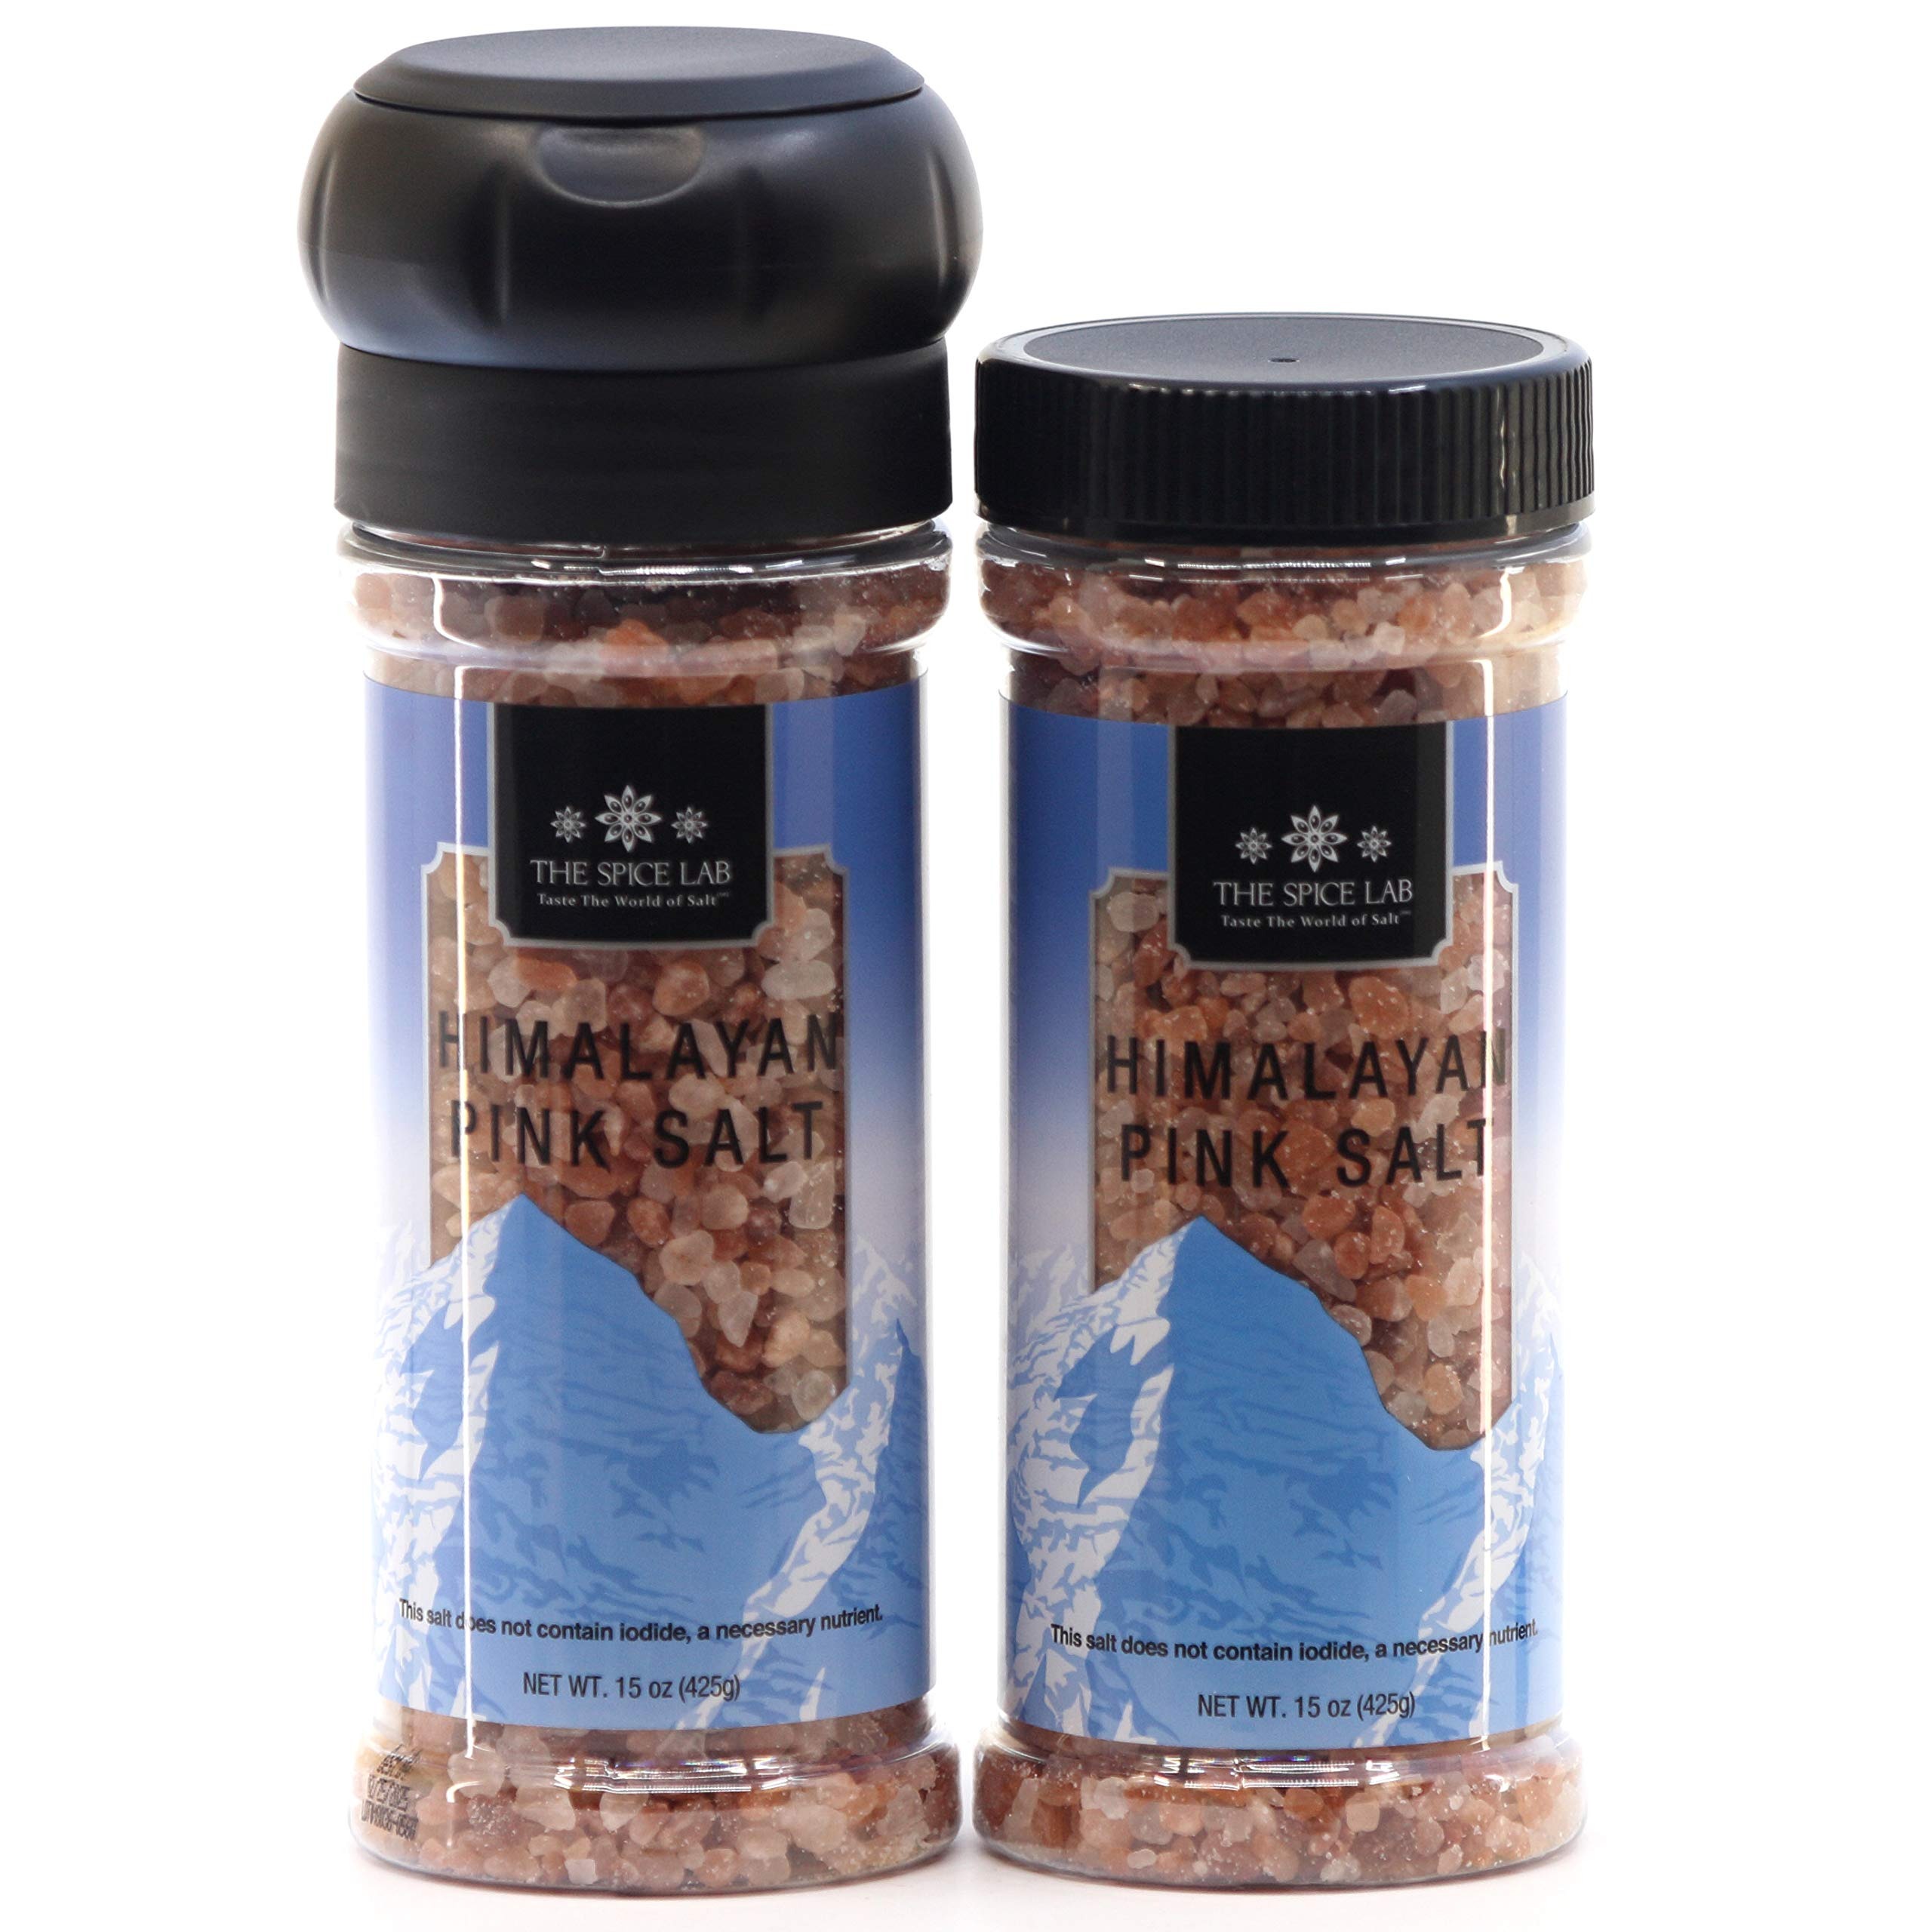
Item Name: The Spice Lab Himalayan Salt - Coarse Grinder Pack - Pink Himalayan Salt is Nutrient and Mineral Dense for Health - Gourmet Pure Crystal - Kosher & Natural Certified
Bullet Point 1: 100% CERTIFIED AND NATURAL: Does not contain any pieces of plastic like some of our competitors! Himalayan Pink Salt is Approved for use on the Keto and Paleo Diets.
Bullet Point 2: USED: Seasoning for grilled meats, fish, ribs, eggs, vegetables, soups, stews, pasta salads as well as baking & can be used for bath salt.
Bullet Point 3: INGREDIENTS AND MINERALS: Himalayan pink salt ranges in color from sheer white to varying shades of pink which indicates a beneficial amount of 84 trace elements & iron.
Bullet Point 4: HEALTH BENEFITS: For centuries, fine Himalayan pink salt has been used as folk remedies for a variety of health issues and is used by health professionals, spas and individuals who are interested in utilizing natural products to heal the body and relax the mind.
Bullet Point 5: ORIGIN: Himalayan Pink Salt - Our Gourmet extra fine salt is pure and the finest quality Himalayan Salt available, mined pink salt found naturally deep inside the pristine Himalayan Mountains.
Product Description: ORIGIN: Himalayan Pink Salt - Our Gourmet extra fine salt is pure and the finest quality Himalayan Salt available, mined pink salt found naturally deep inside the pristine Himalayan Mountains. INGREDIENTS AND MINERALS: Himalayan pink salt ranges in color from sheer white to varying shades of pink which indicates a beneficial amount of 84 trace elements & iron. CERTIFIED AND NATURAL: The clean crystals are Gourmet Food Grade and the highest quality extra fine Himalayan salt available which is nutrient and mineral dense as well as kosher and natural. HEALTH BENEFITS: For centuries, fine Himalayan pink salt has been used as folk remedies for a variety of health issues and is used by health professionals, spas and individuals who are interested in utilizing natural products to heal the body and relax the mind. USED: Seasoning for grilled meats, fish, ribs, eggs, vegetables, soups, stews, pasta salads as well as baking. Excellent for popcorn salt seasoning.
Value: 16.0
Unit: Ounce

Price: 16.49